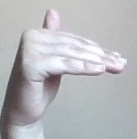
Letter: khaa